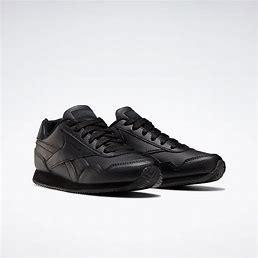
Brand: Reebok
Model: Royal Classic Jogger 3